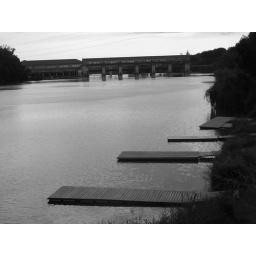
Pontoons in black and white seems so unreal